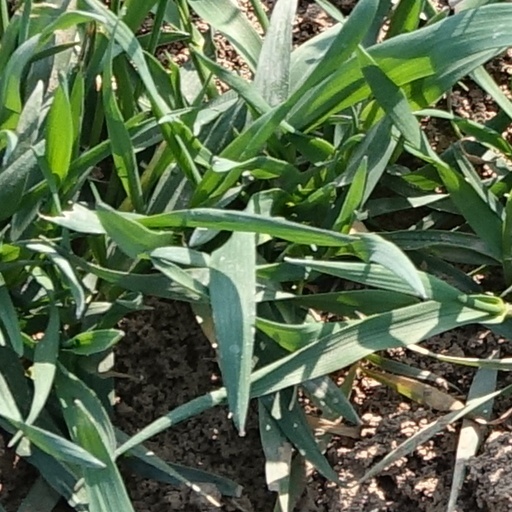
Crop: wheat